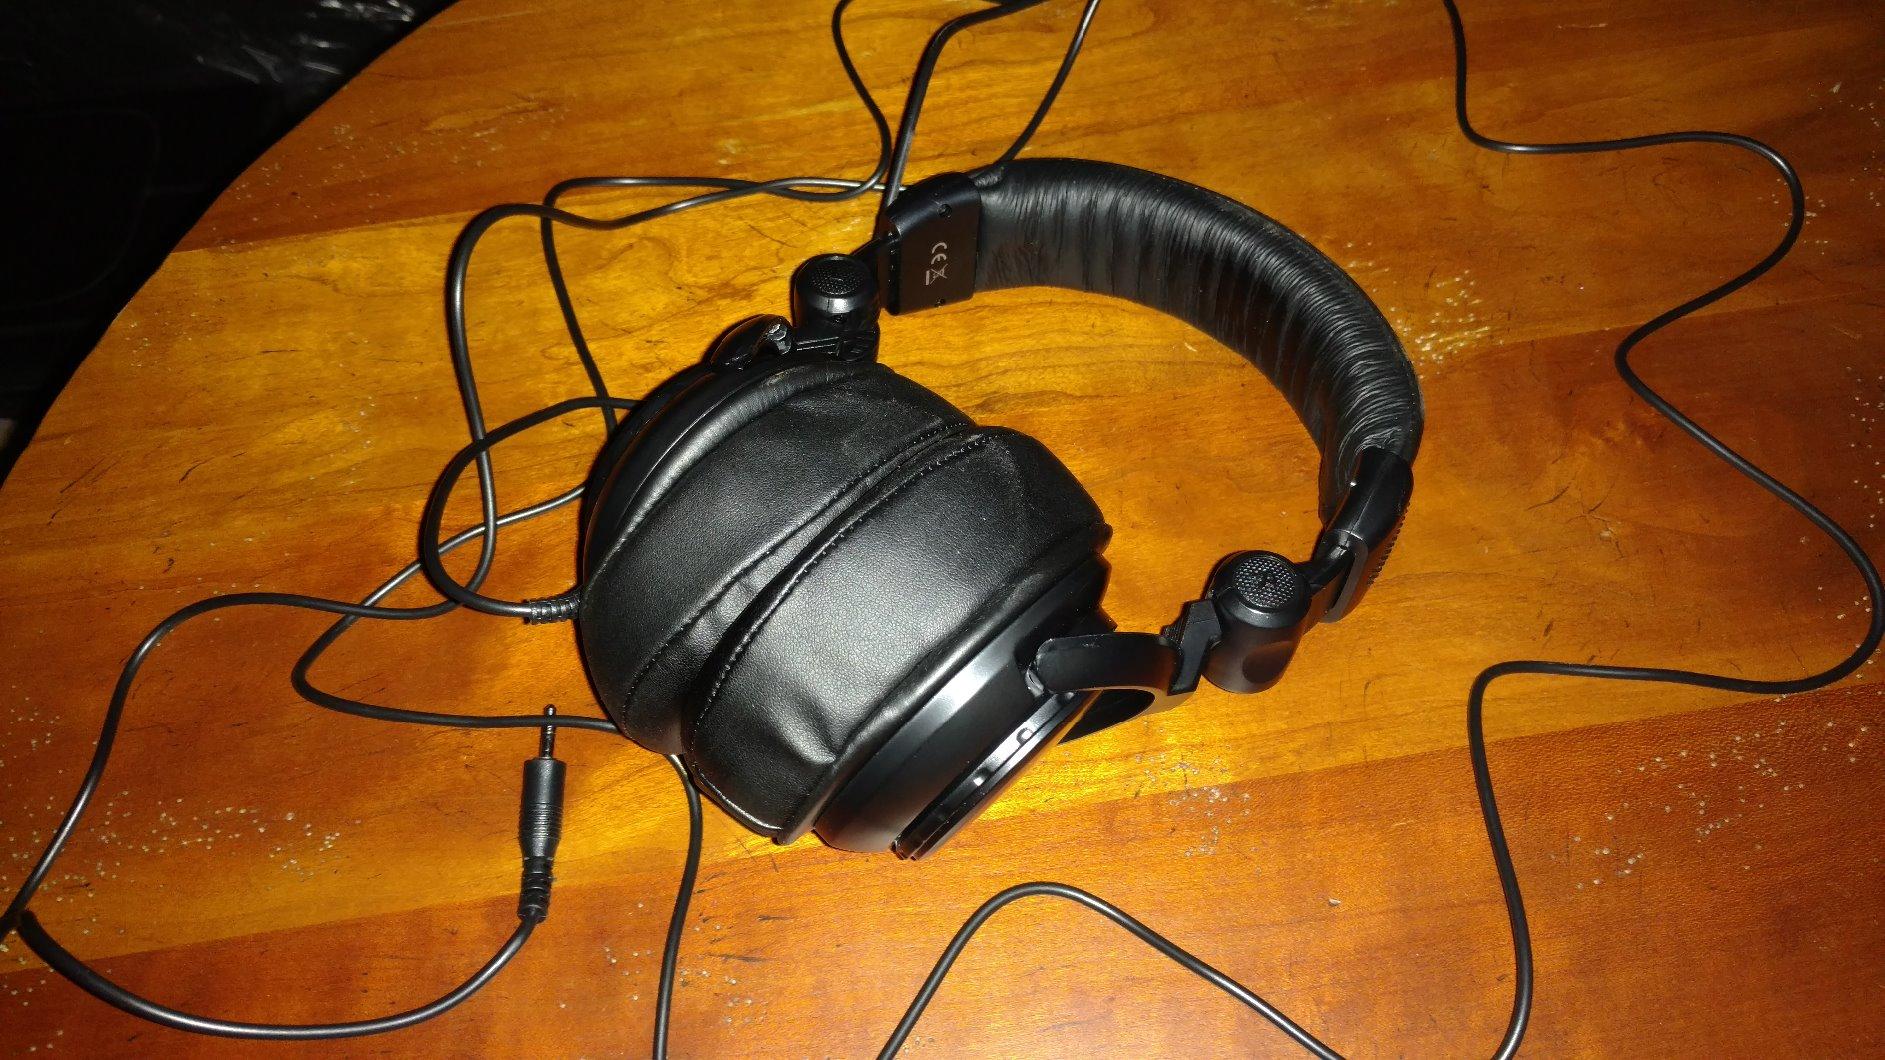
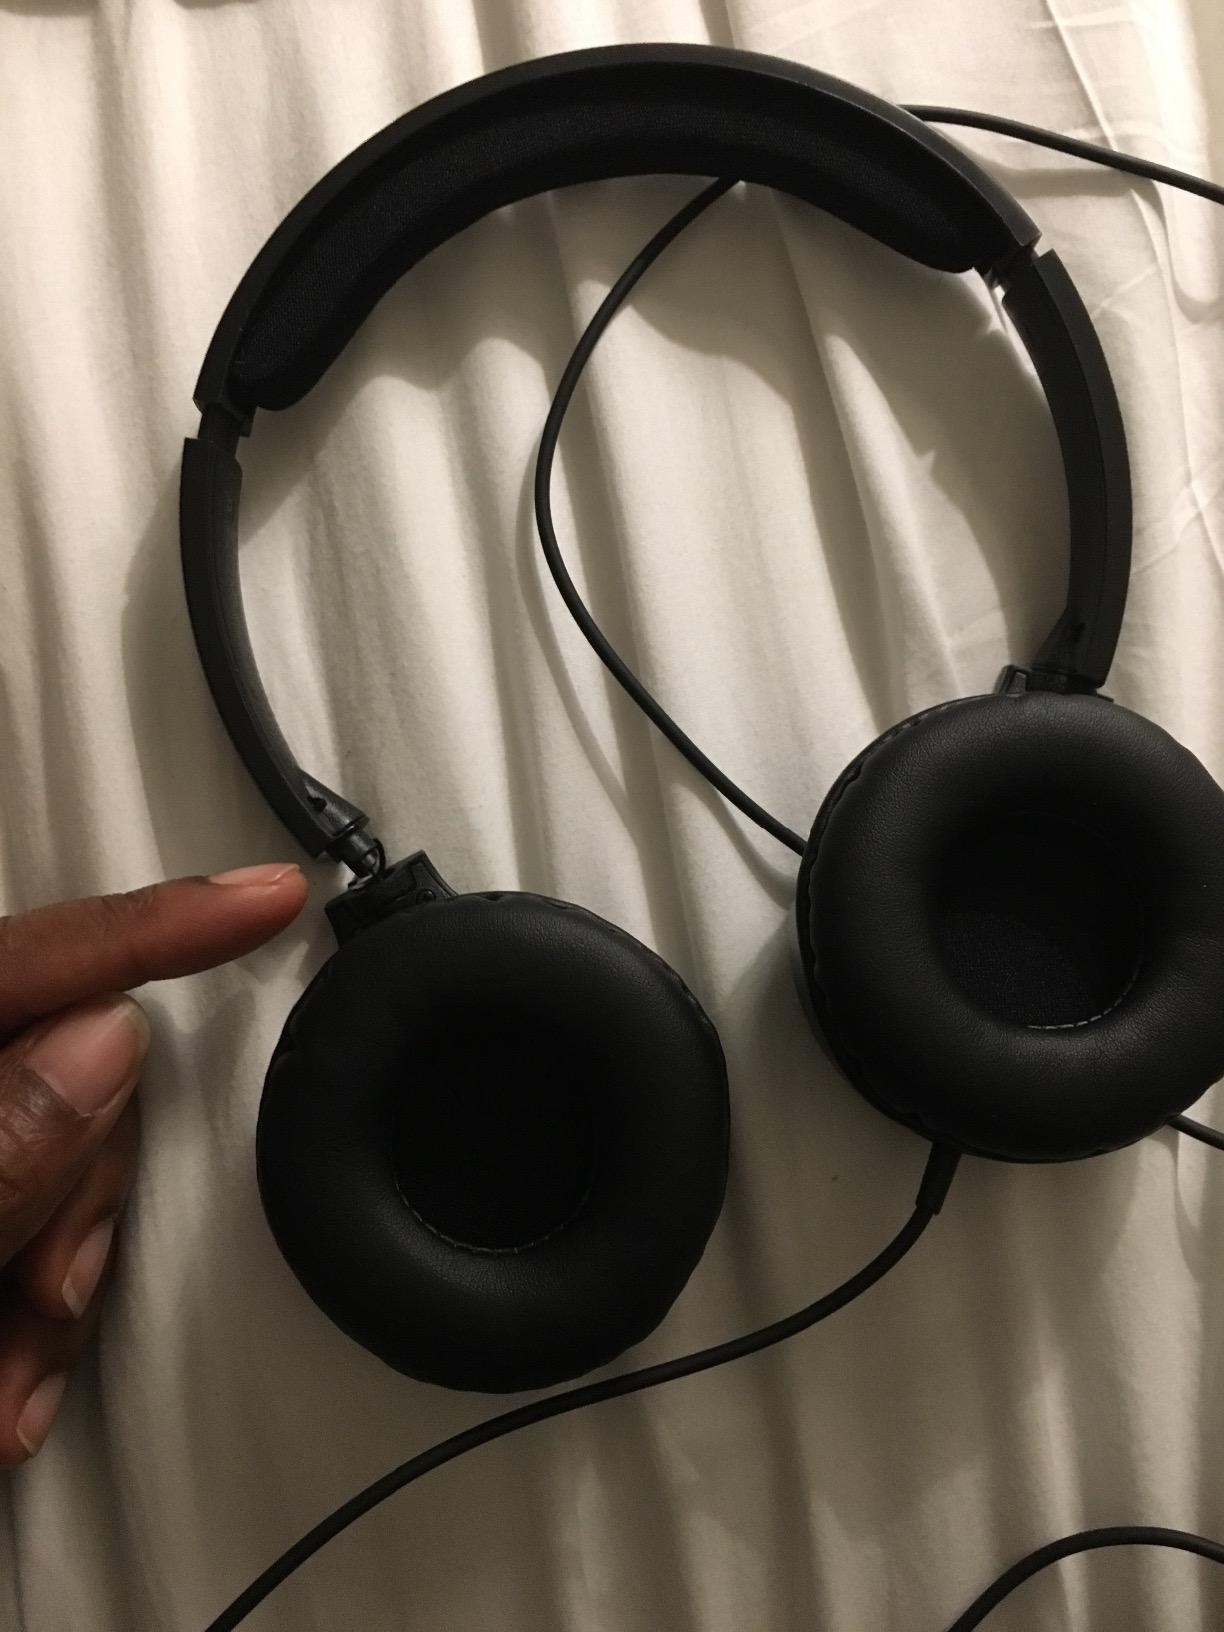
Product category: headphones
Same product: no